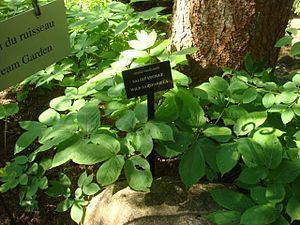
Fausse salsepareille, photo prise aux jardin de Métis, Grand-Métis, Québec, Canada. Été 2009.